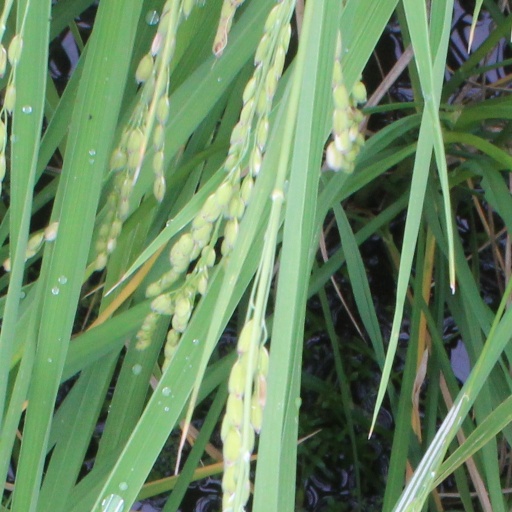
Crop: rice